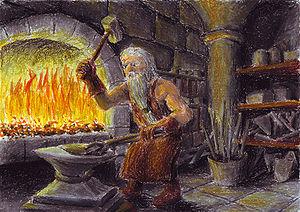
Thorin «
Les Nains sont une des races douées de la parole dans l'univers de la Terre du Milieu inventé par J. R. R. Tolkien. Ce sont des créatures robustes de petite taille, qui se distinguent par leurs talents de forgerons, de mineurs et de bâtisseurs. Ils sont moins en évidence dans les récits que les Hommes et les Elfes, et s'opposent souvent à ces derniers, parfois avec violence.
Le nain est une créature humanoïde, légendaire et imaginaire, souterraine et de petite taille, dont la figure actuelle est principalement issue de la mythologie nordique et des croyances germaniques médiévales. Comme le lutin, le gobelin et le gnome, avec lesquels il est souvent confondu, il fait partie du « petit peuple ». Il partage peut-être l'origine des géants mythologiques.
Thorin, surnommé « Écu-de-chêne » ou « Lécudechesne », est un personnage du roman de J. R. R. Tolkien Le Hobbit. C'est un nain, héritier du Royaume sous la Montagne d'où le dragon Smaug a chassé sa famille. Il est l'instigateur de l'expédition visant à reconquérir le trésor de ses pères dans laquelle le hobbit Bilbo se retrouve enrôlé malgré lui. L'aventure est couronnée de succès avec la mort du dragon, mais Thorin est tué peu après en affrontant les gobelins durant la bataille des Cinq Armées.